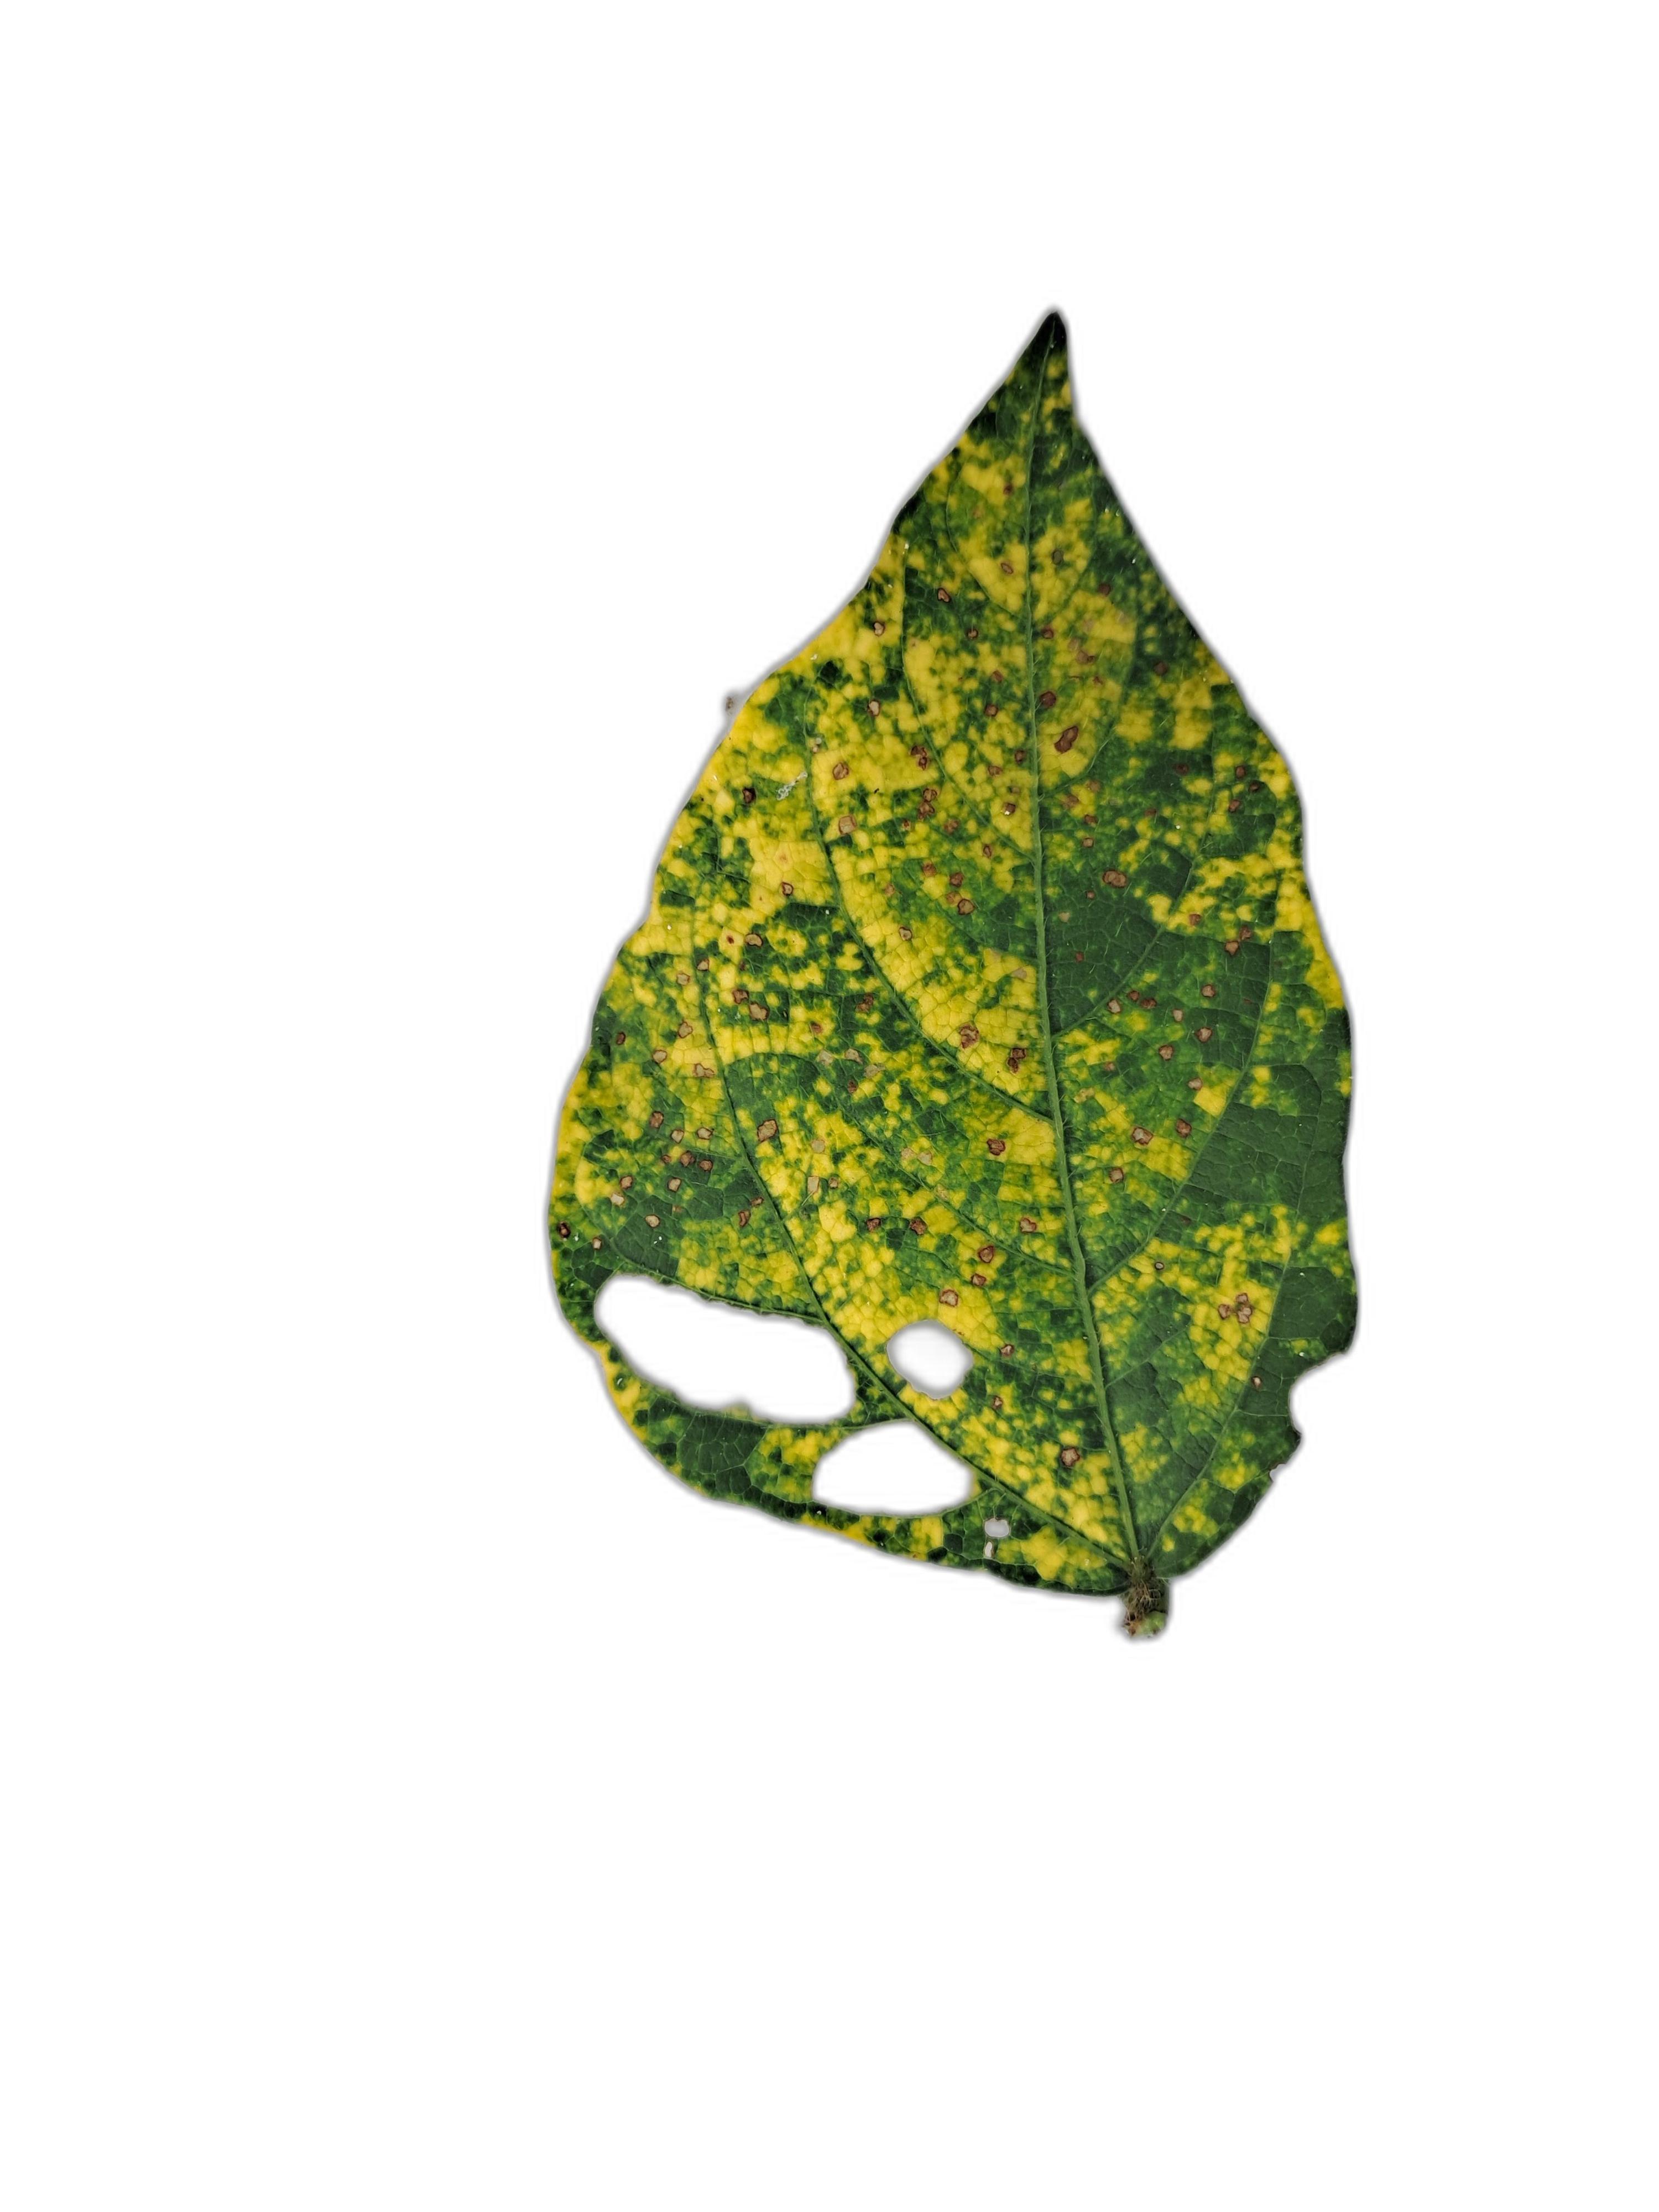
Label: Yellow Mosaic